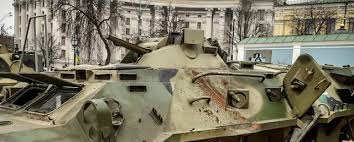
Label: BTR